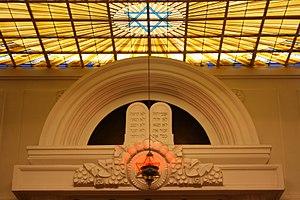
L'Union libérale israélite de France est la première synagogue libérale française, créée en 1907 et située 24, rue Copernic, dans le 16ᵉ arrondissement de Paris. Elle est aussi connue comme la Synagogue rue Copernic.